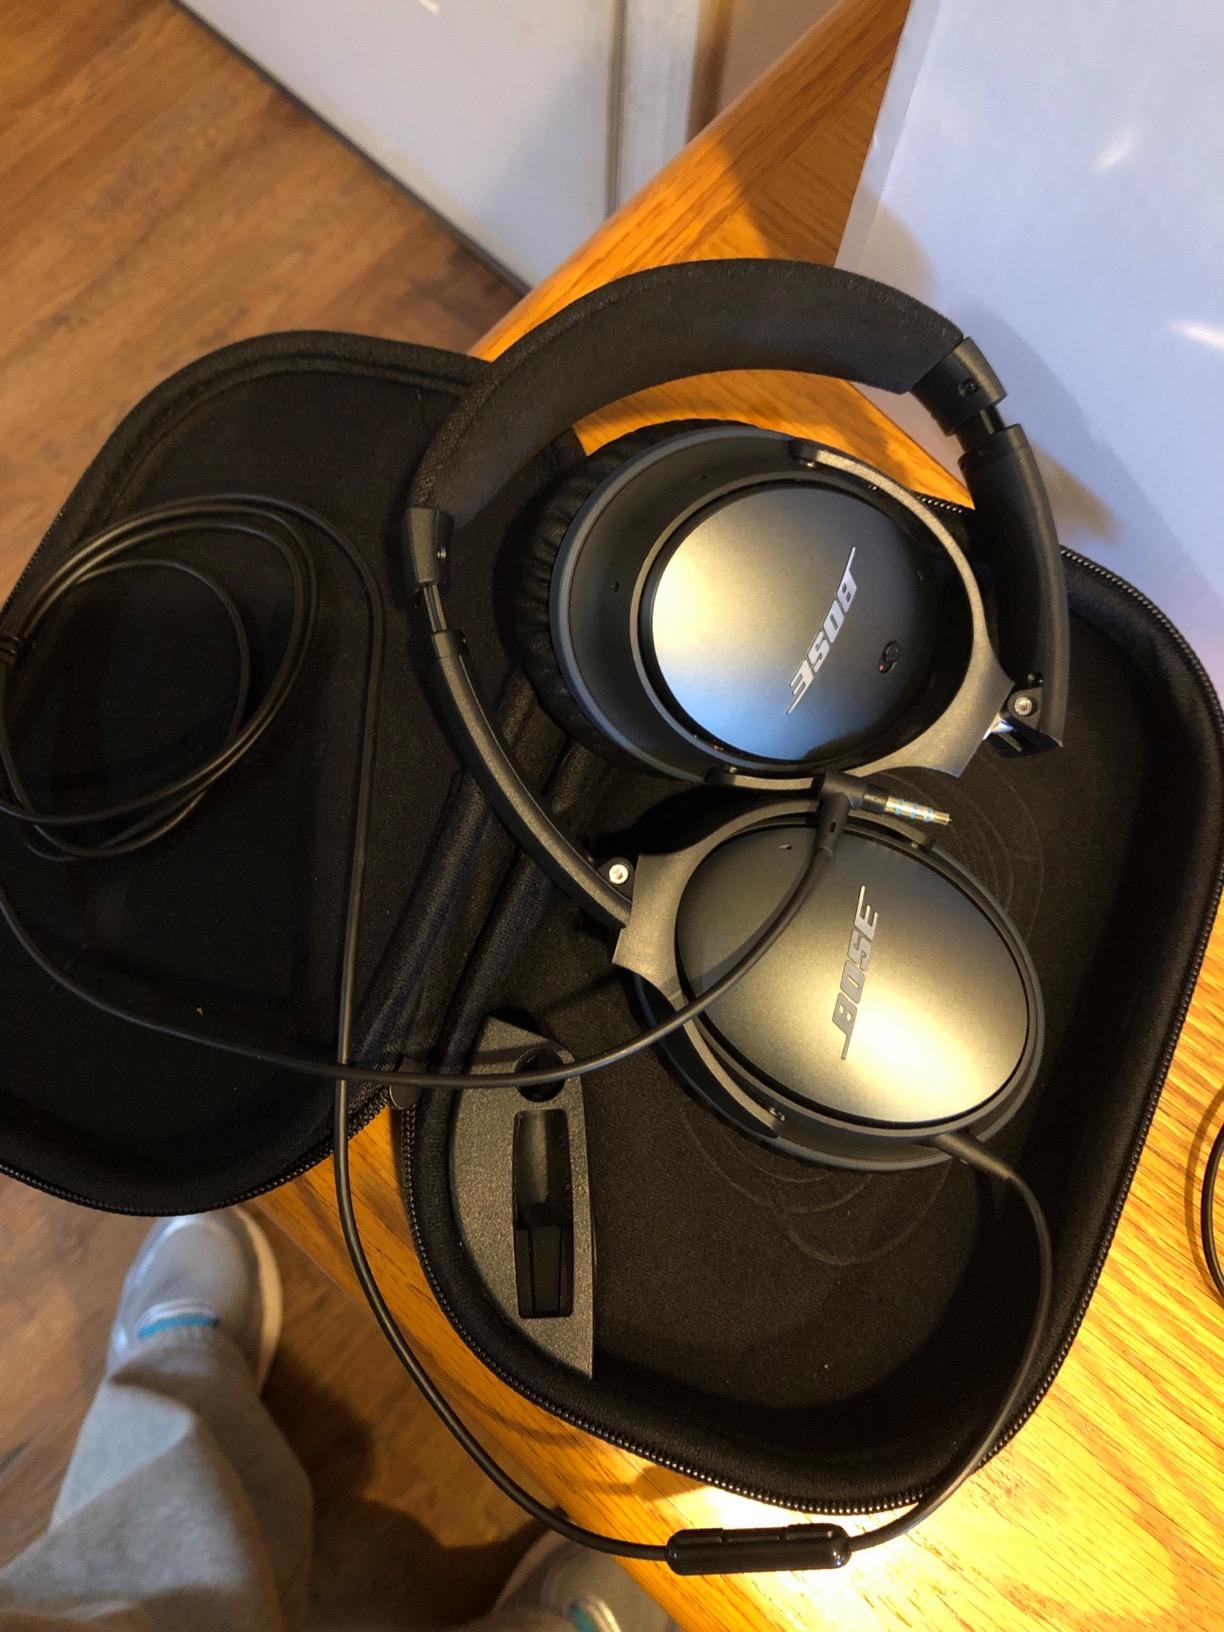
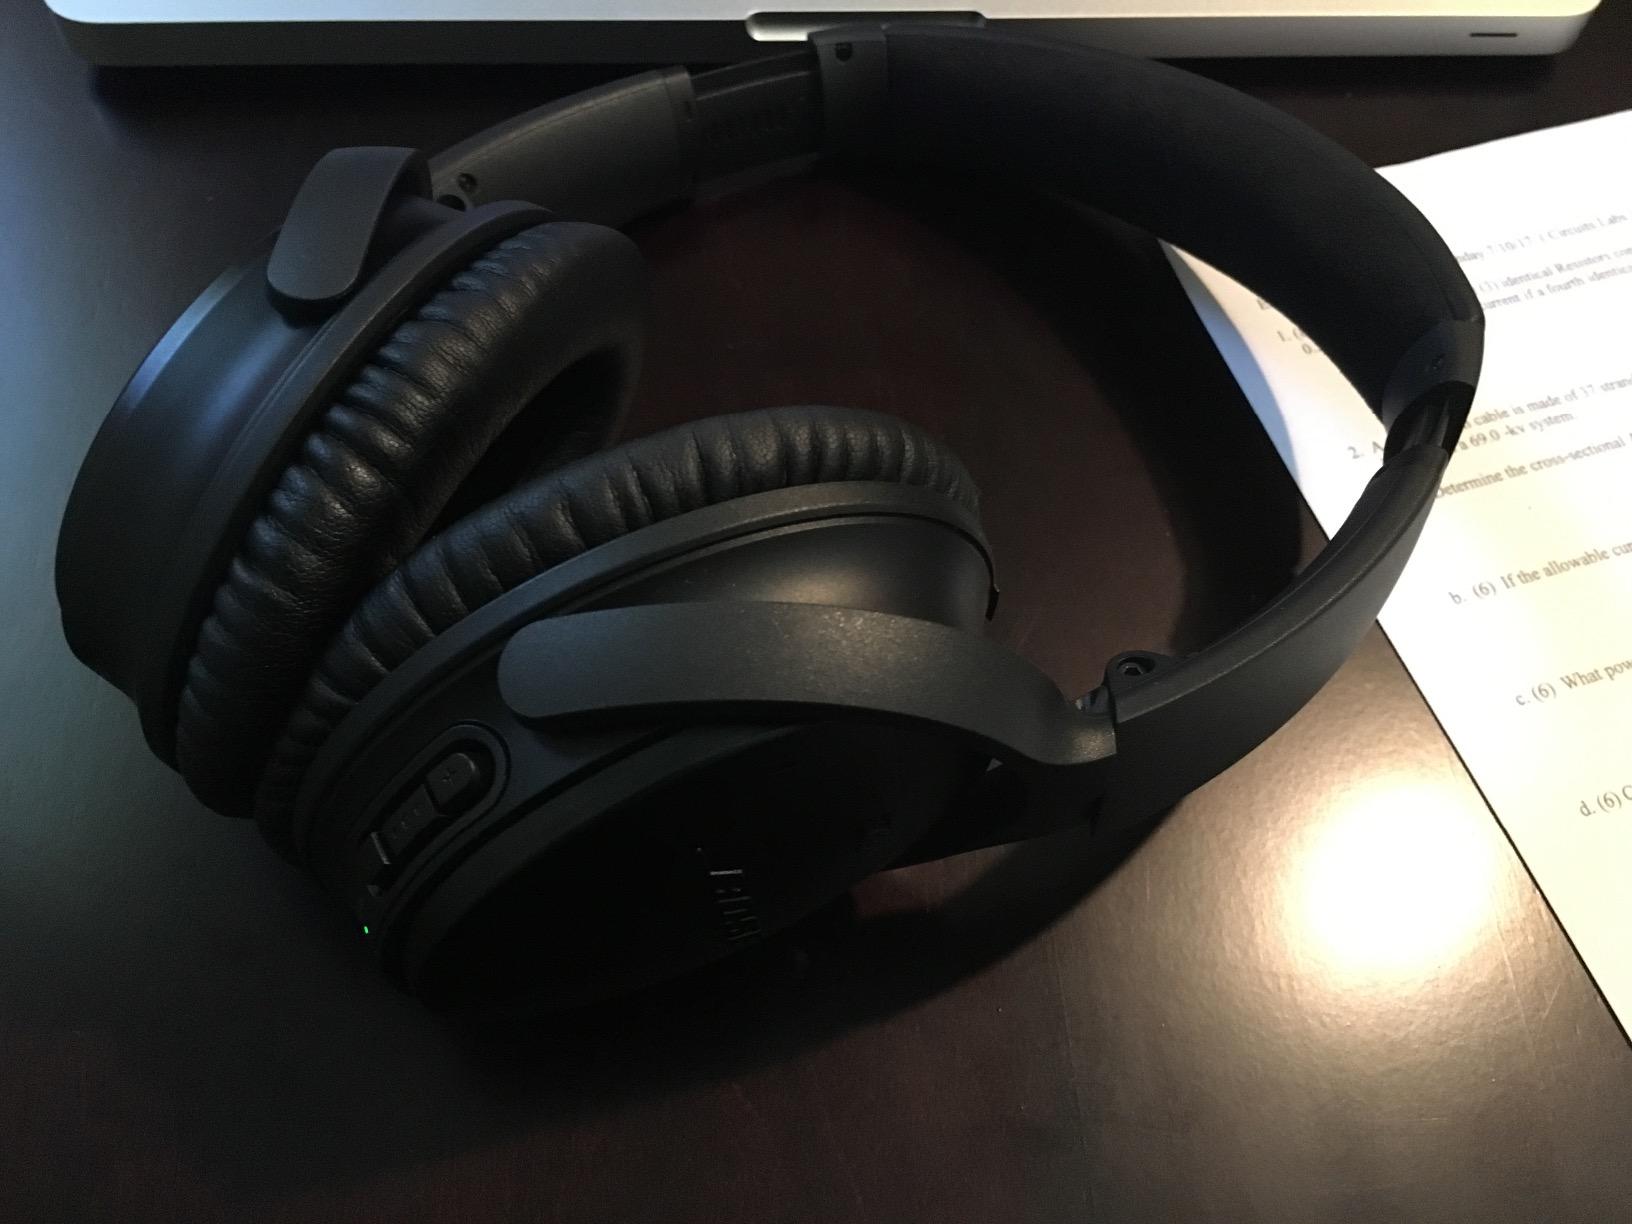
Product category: headphones
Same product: no